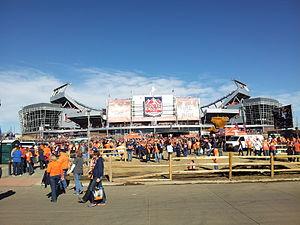
L'International Champions Cup 2014 est la deuxième édition du tournoi de pré-saison. Huit clubs européens s'y affrontent dans un mini-championnat à 4 équipes afin d'accéder à la finale. Ce tournoi se déroule du 24 juillet 2014 au 4 août 2014 dans différentes villes des États-Unis ainsi qu'au Canada.